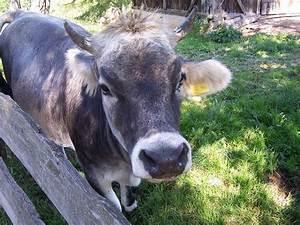
cow